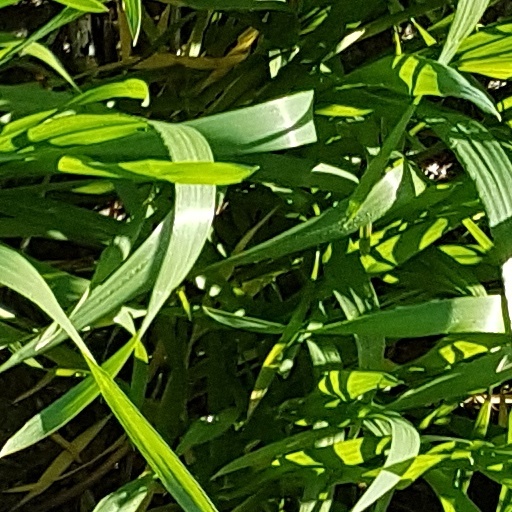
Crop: wheat